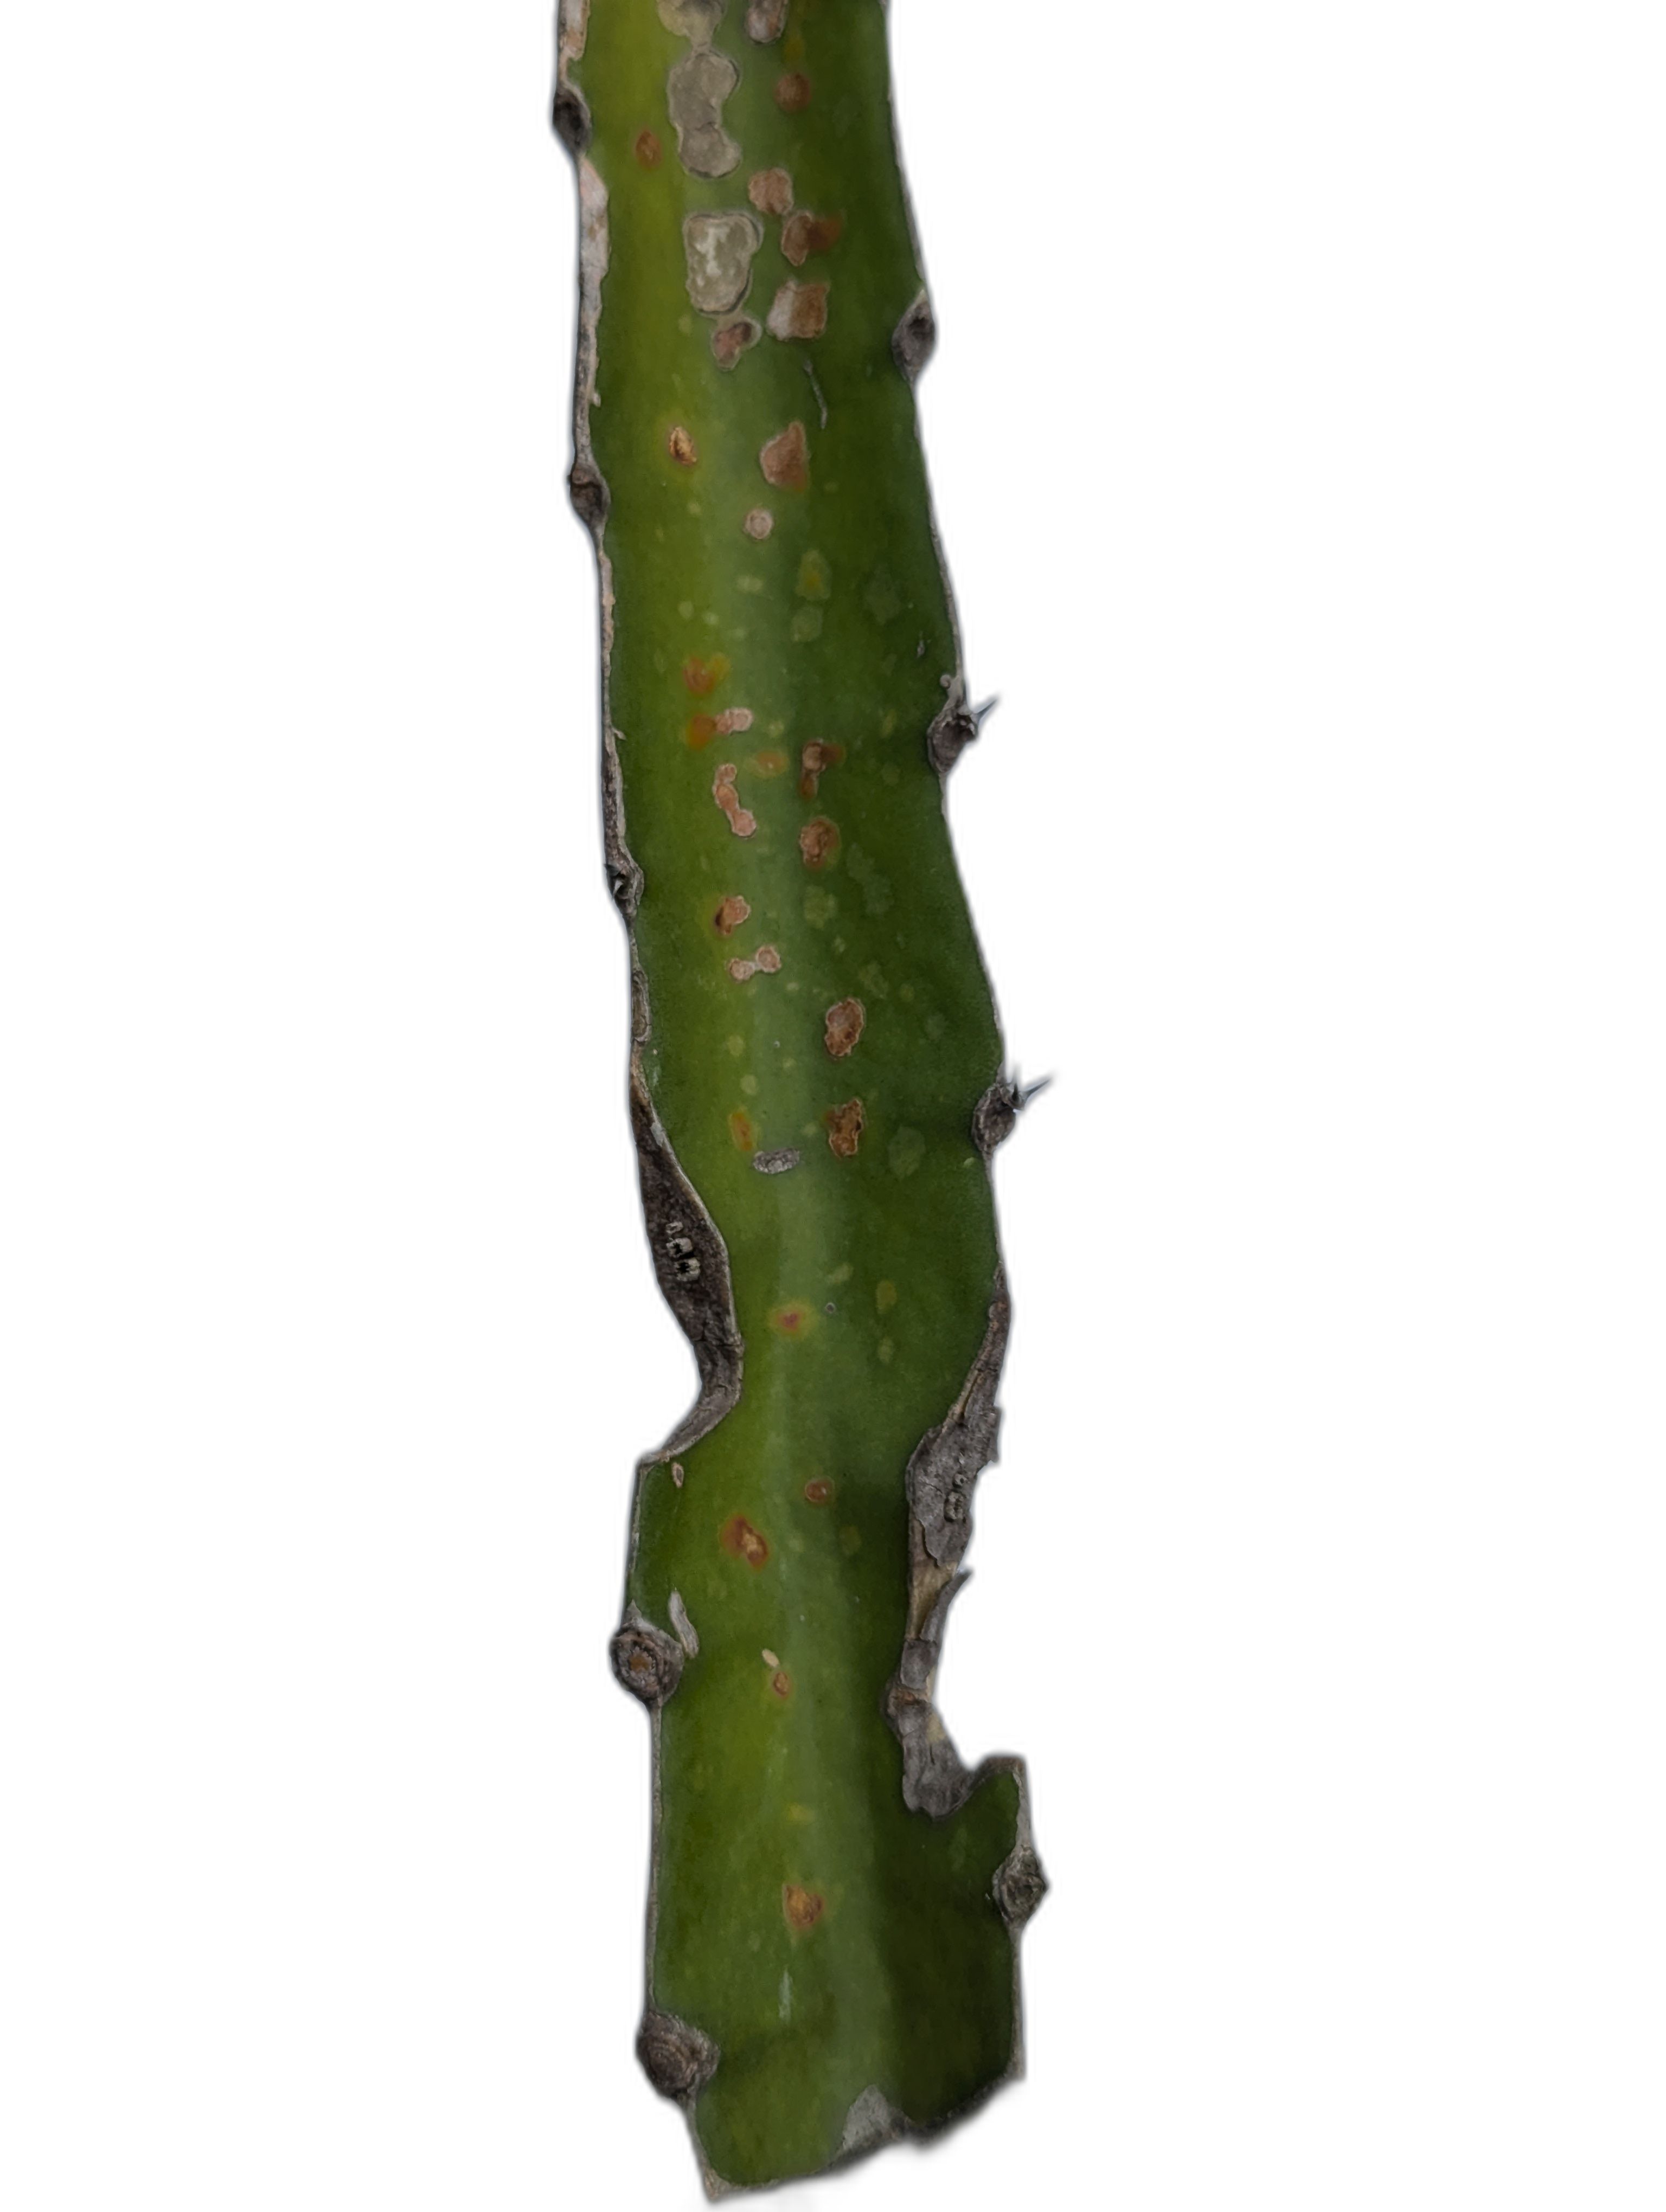
Label: Good leaf